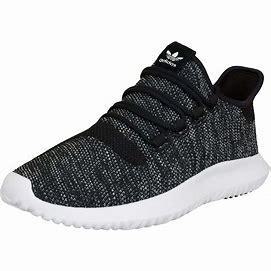
Brand: Adidas
Model: Tubular Shadow